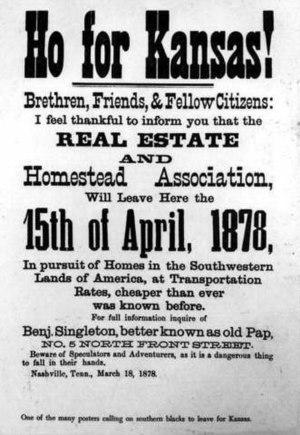
Prospectus ""Ho for Kansas"" lié au mouvement de migration Exoduster, en 1979."
Exodusters est le nom donné aux afro-américains qui ont migré à partir des États le long du Mississippi vers le Kansas à la fin du XIXᵉ siècle, dans le cadre du Mouvement Exoduster ou Exode de 1879. C'est la première migration générale des noirs à la suite de la Guerre de Sécession. Le mouvement reçoit un soutien organisationnel de personnalités de premier plan, Benjamin Singleton du Tennessee et Henry Adams de la Louisiane. Près de quarante mille Exodusters ont quitté le Sud des États-Unis pour s'installer dans le Kansas, l'Oklahoma et le Colorado.